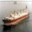
Label: ship